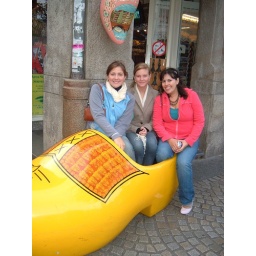
the ladies in a HUGE wooden shoe